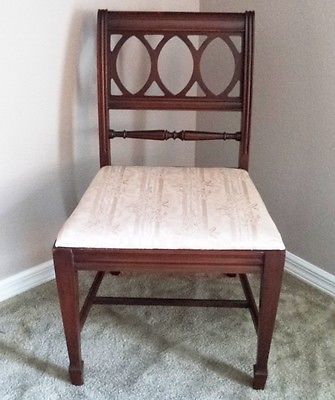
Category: chair